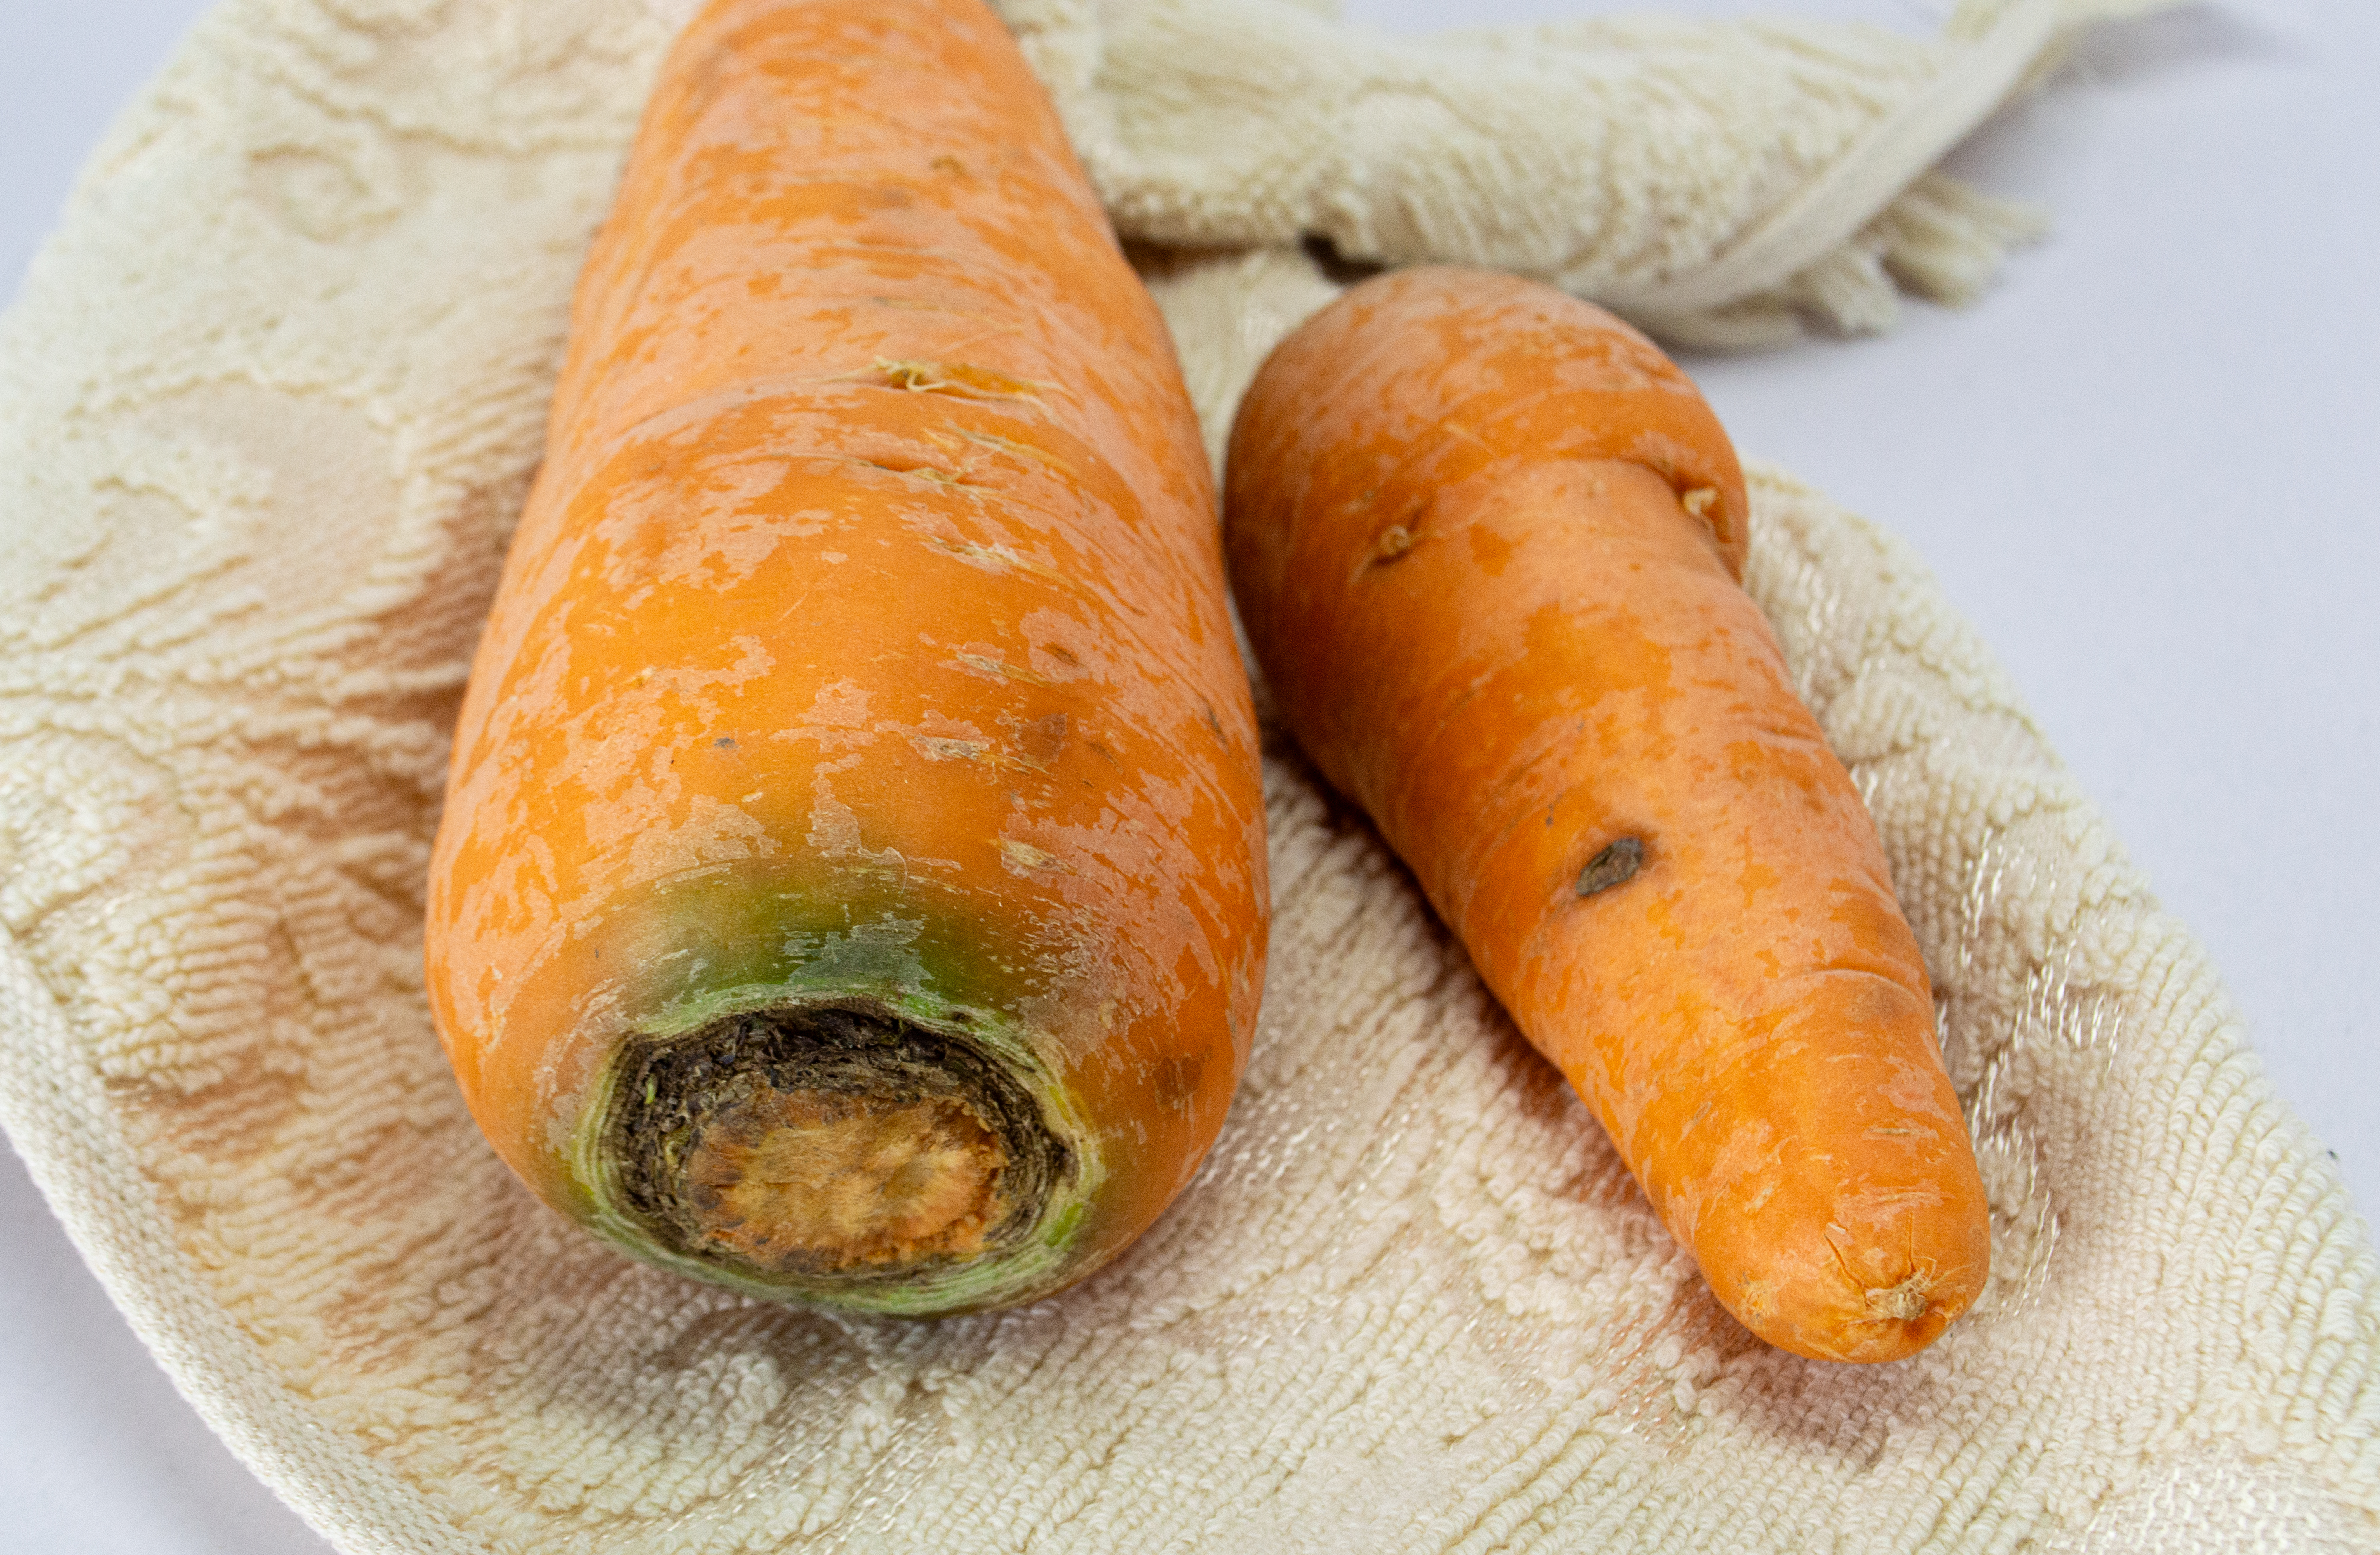
carrot, vegetable, fresh, isolated, food, agriculture, antioxidant, clipping, closeup, cookery, crop, crunchy, diet, eat, edible, farming, fruit, full, group, harvest, root, plant, leaf, salad, organic, small, ingredient, studio shot, purity, photography, healthy eating, body care, choice, background, wooden, vegetarian, healthy, green, orange, farm, freshness, harvesting, farmer, homegrown produce, agricultural field, growth, cultivated, holding, hand, gardening, cut out, white color, raw food, no people, simplicity, color image, green color, copy space, freshly, view, beautiful, copy, space, path, spiritual, love, romantic, god, road, produce, root vegetables, natural foods, tuber, wild carrot, baby carrot, Umbellifers, superfood, Arracacia xanthorrhiza, parsnip, Food group